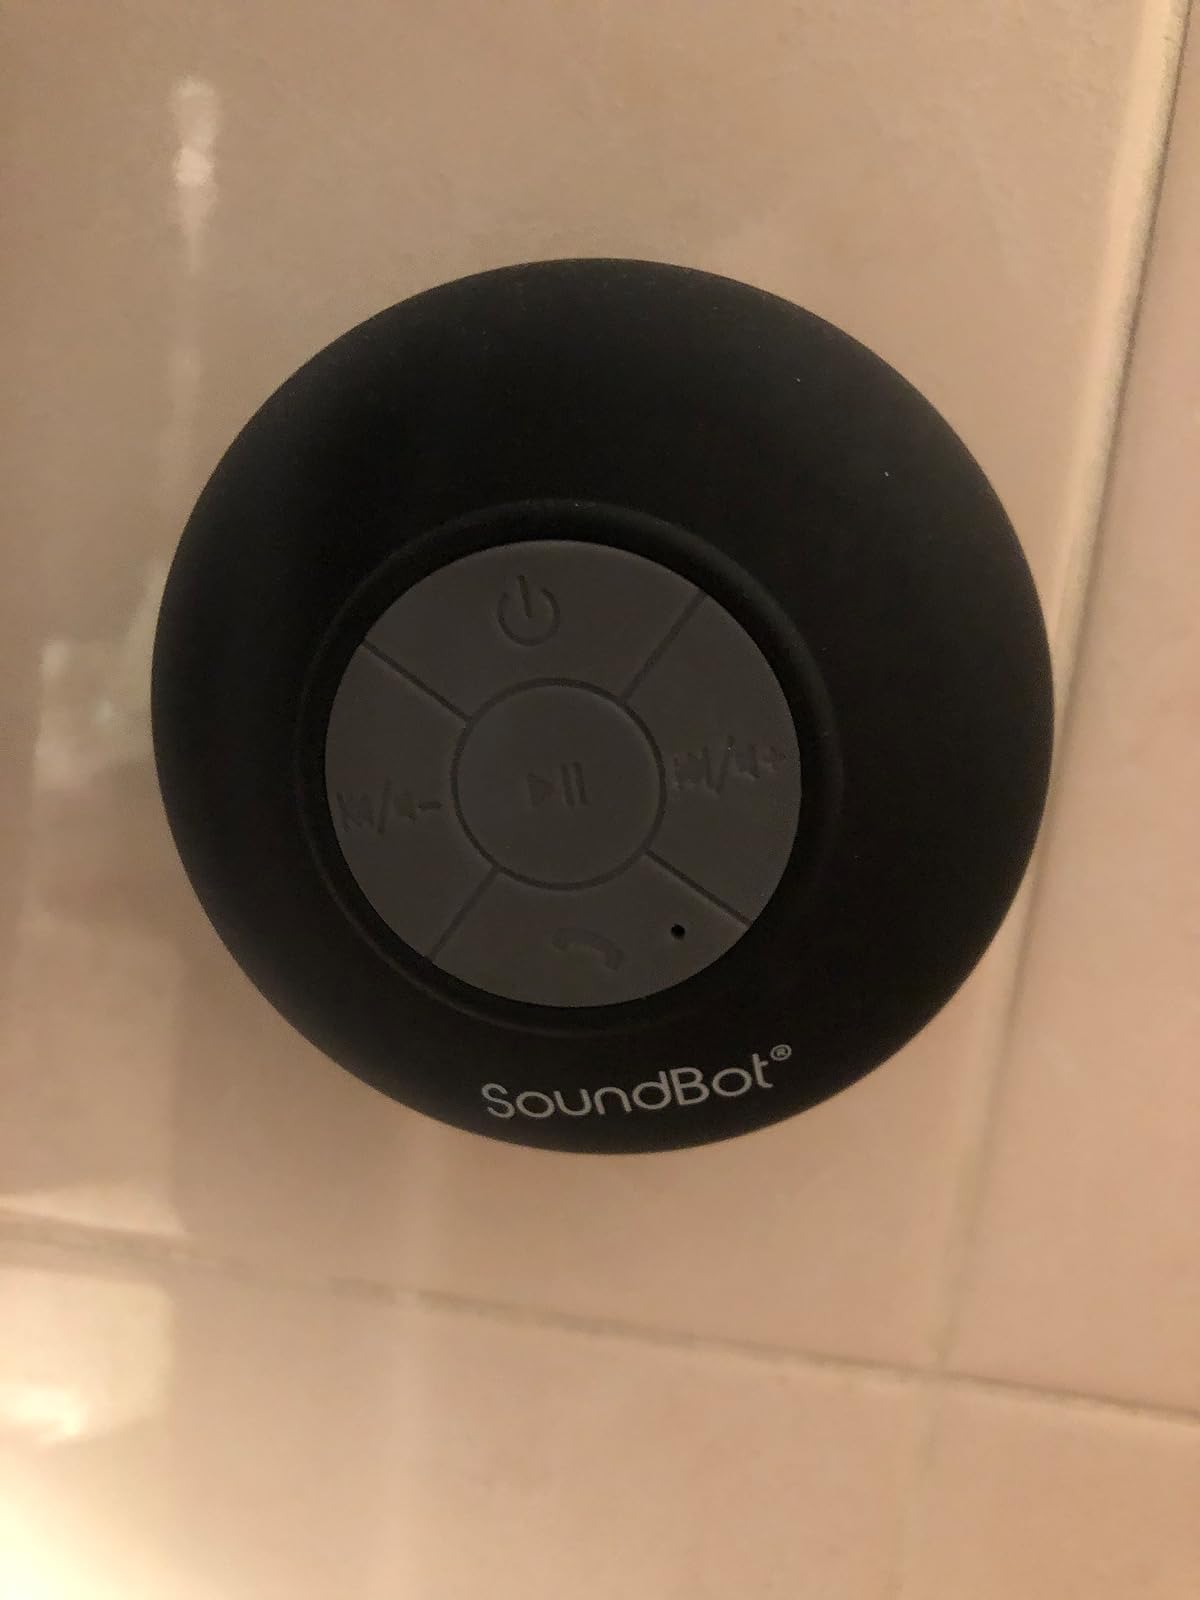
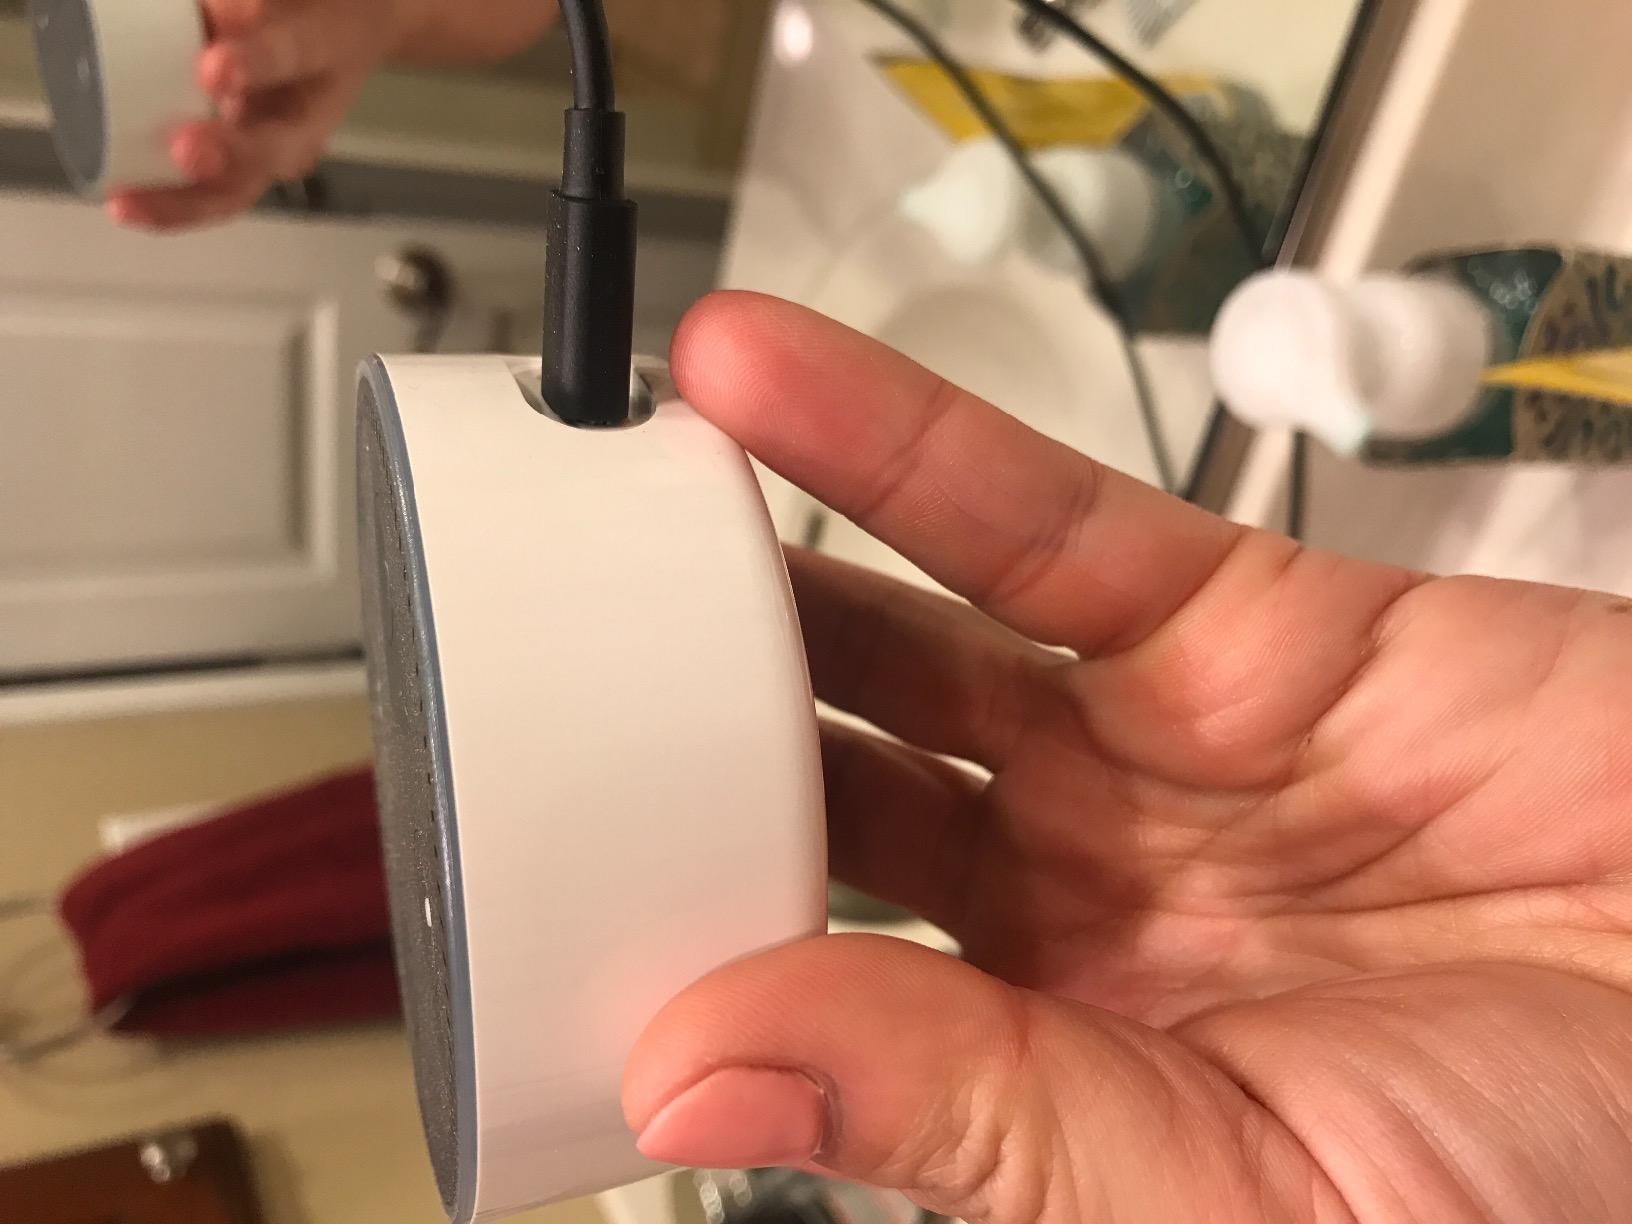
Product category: speaker
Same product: no